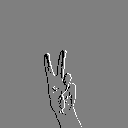
ASL letter: v